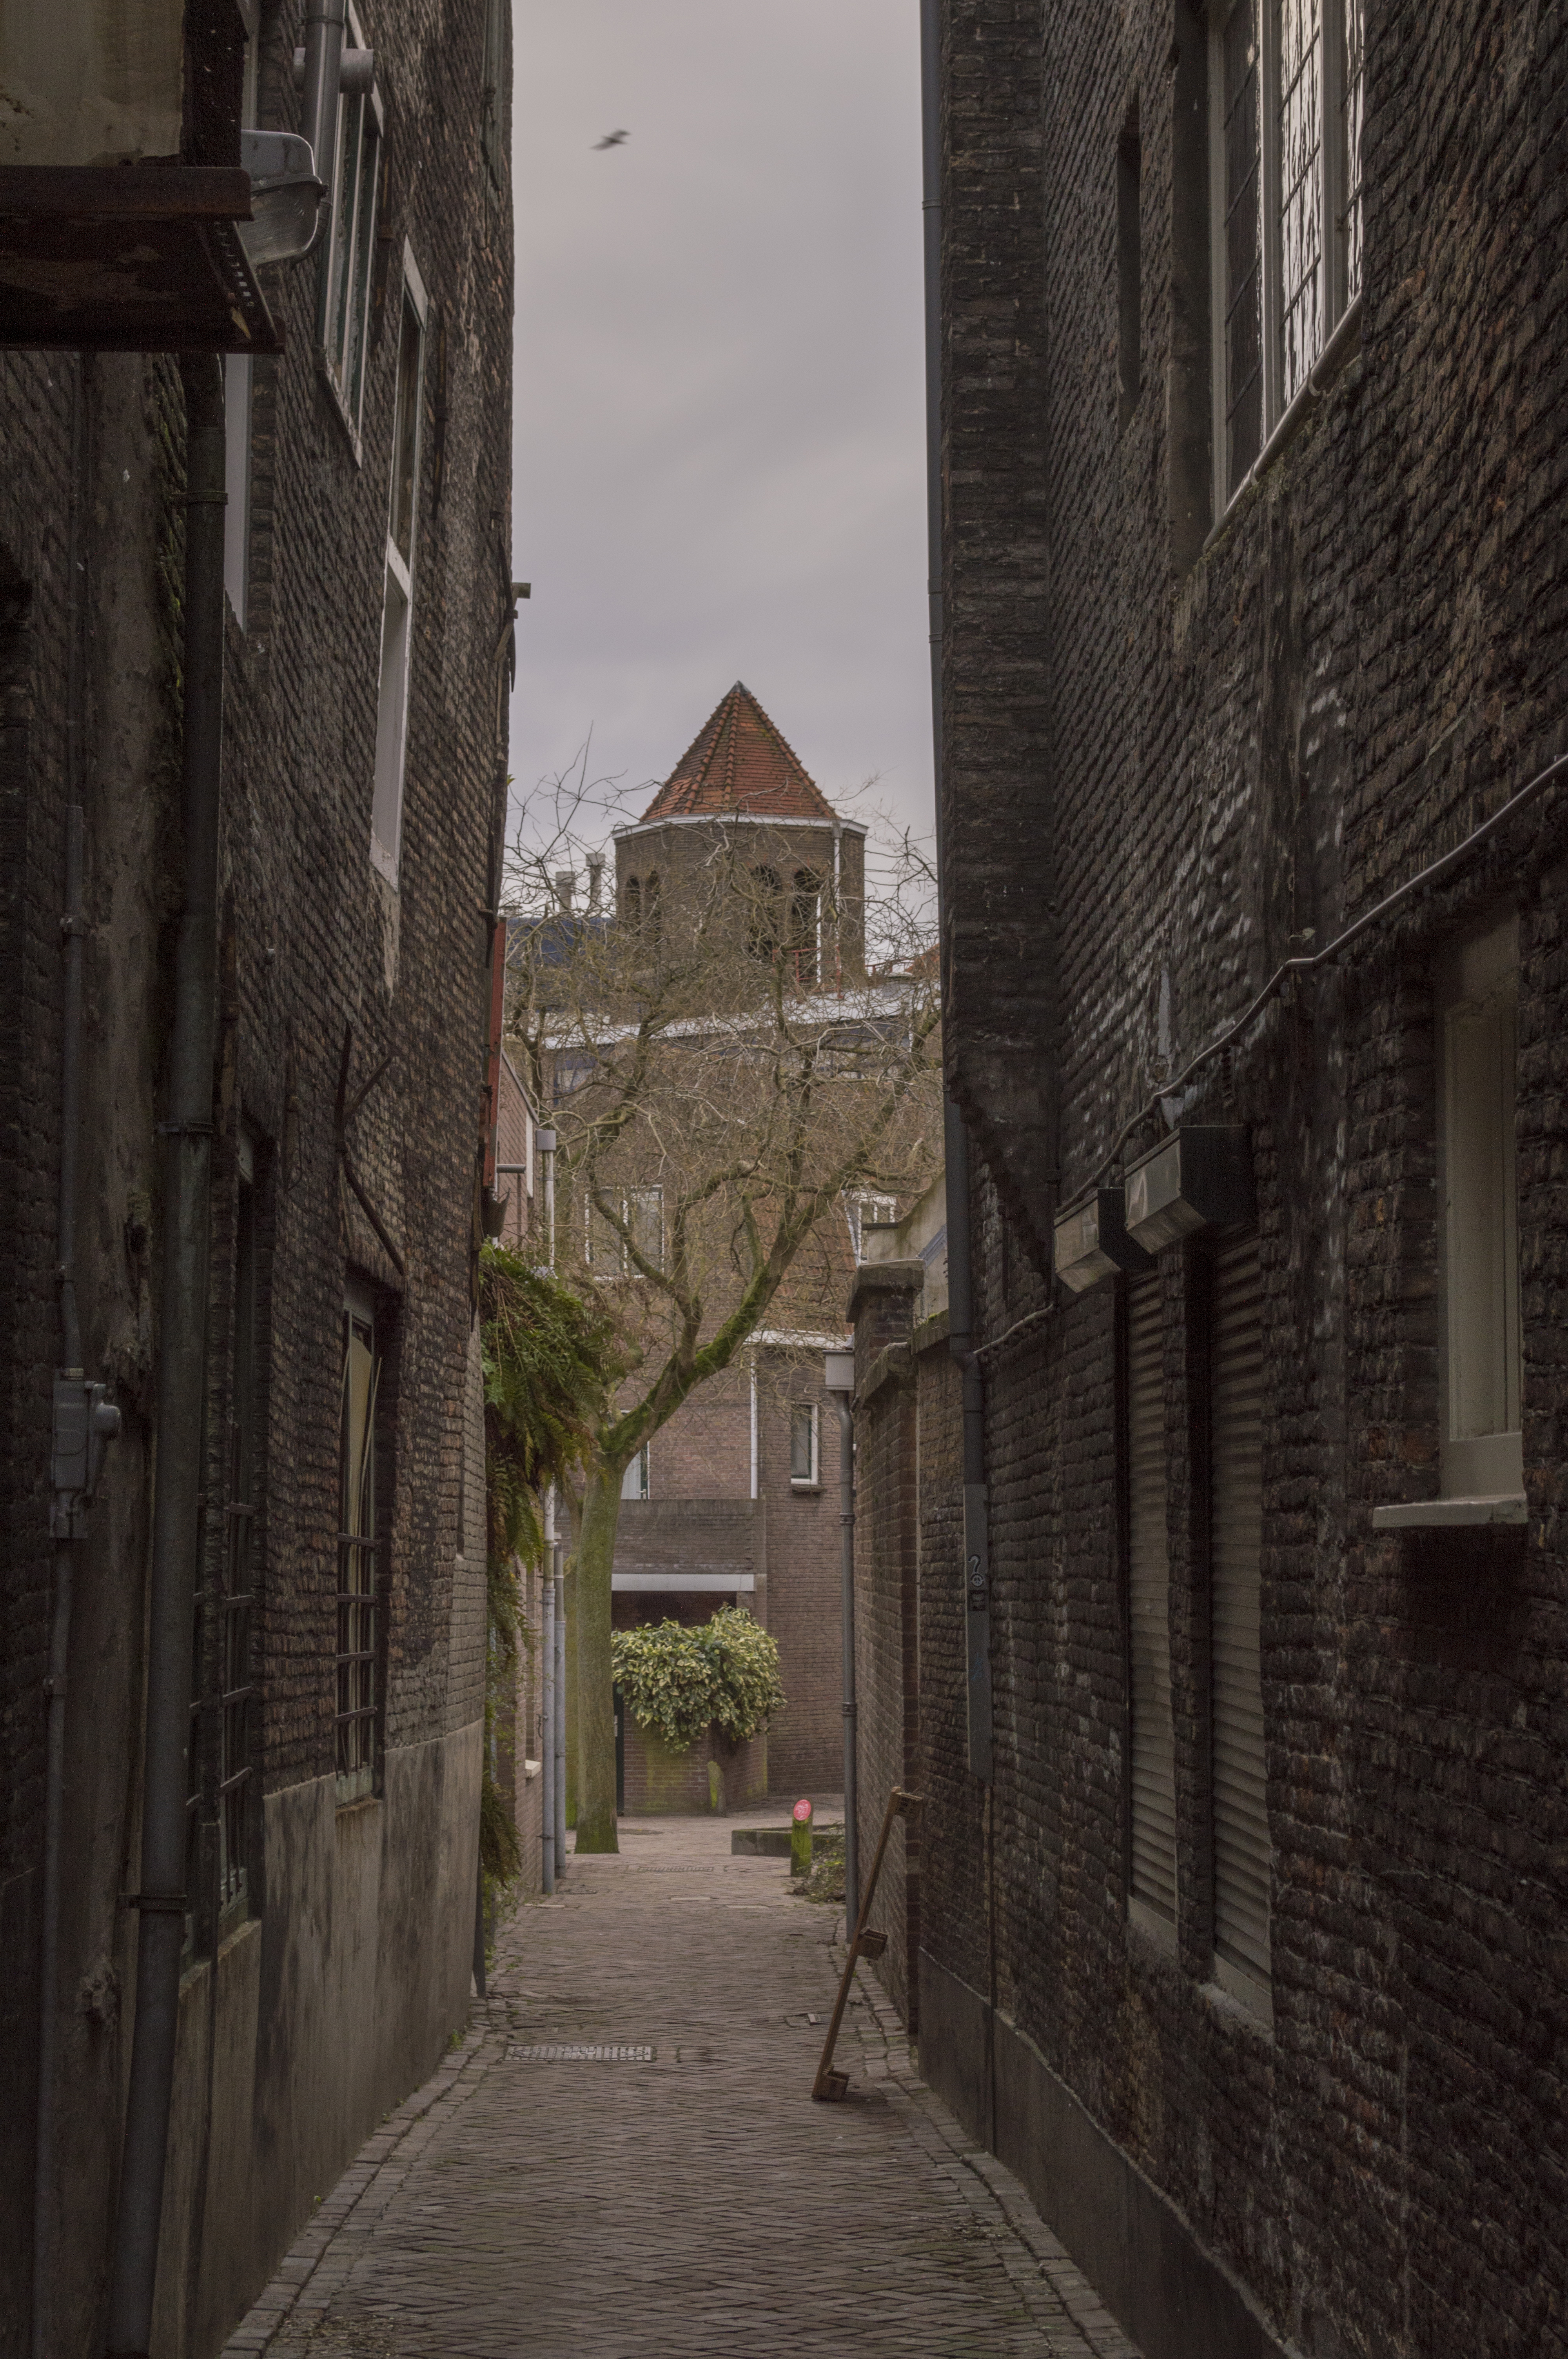
outdoor, architecture, road, street, photography, house, town, building, alley, city, urban, photo, cityscape, village, facade, church, nikon, historic, waterway, place of worship, holland, nederland, netherlands, infrastructure, dutch, outdoorphotography, picture, photograph, fotos, foto, fotografie, history, urbanphotography, middle ages, paulvandevelde, pdvandevelde, padagudaloma, dordrecht, stadsfotografie, nederlandinfotos, historisch, voorstraat, stadswandeling, architectuur, pvdvfotografie, pdvandeveldedordrecht, diep, rondjedordt, dedordtevaer, dutchphotography, nederlandsefotografie, dutchphotogaraphy, totallydutch, fotografienederland, hollandsefotografie, fotografieholland, dordtmonumenteel, fotosdordrecht, fotosvandordrecht, erfgoedcentrumdiep, openmonumentendag, fotovandeweek, dordrechtmonumenteel, neighbourhood, urban area, molenstraat, ancient history, human settlement